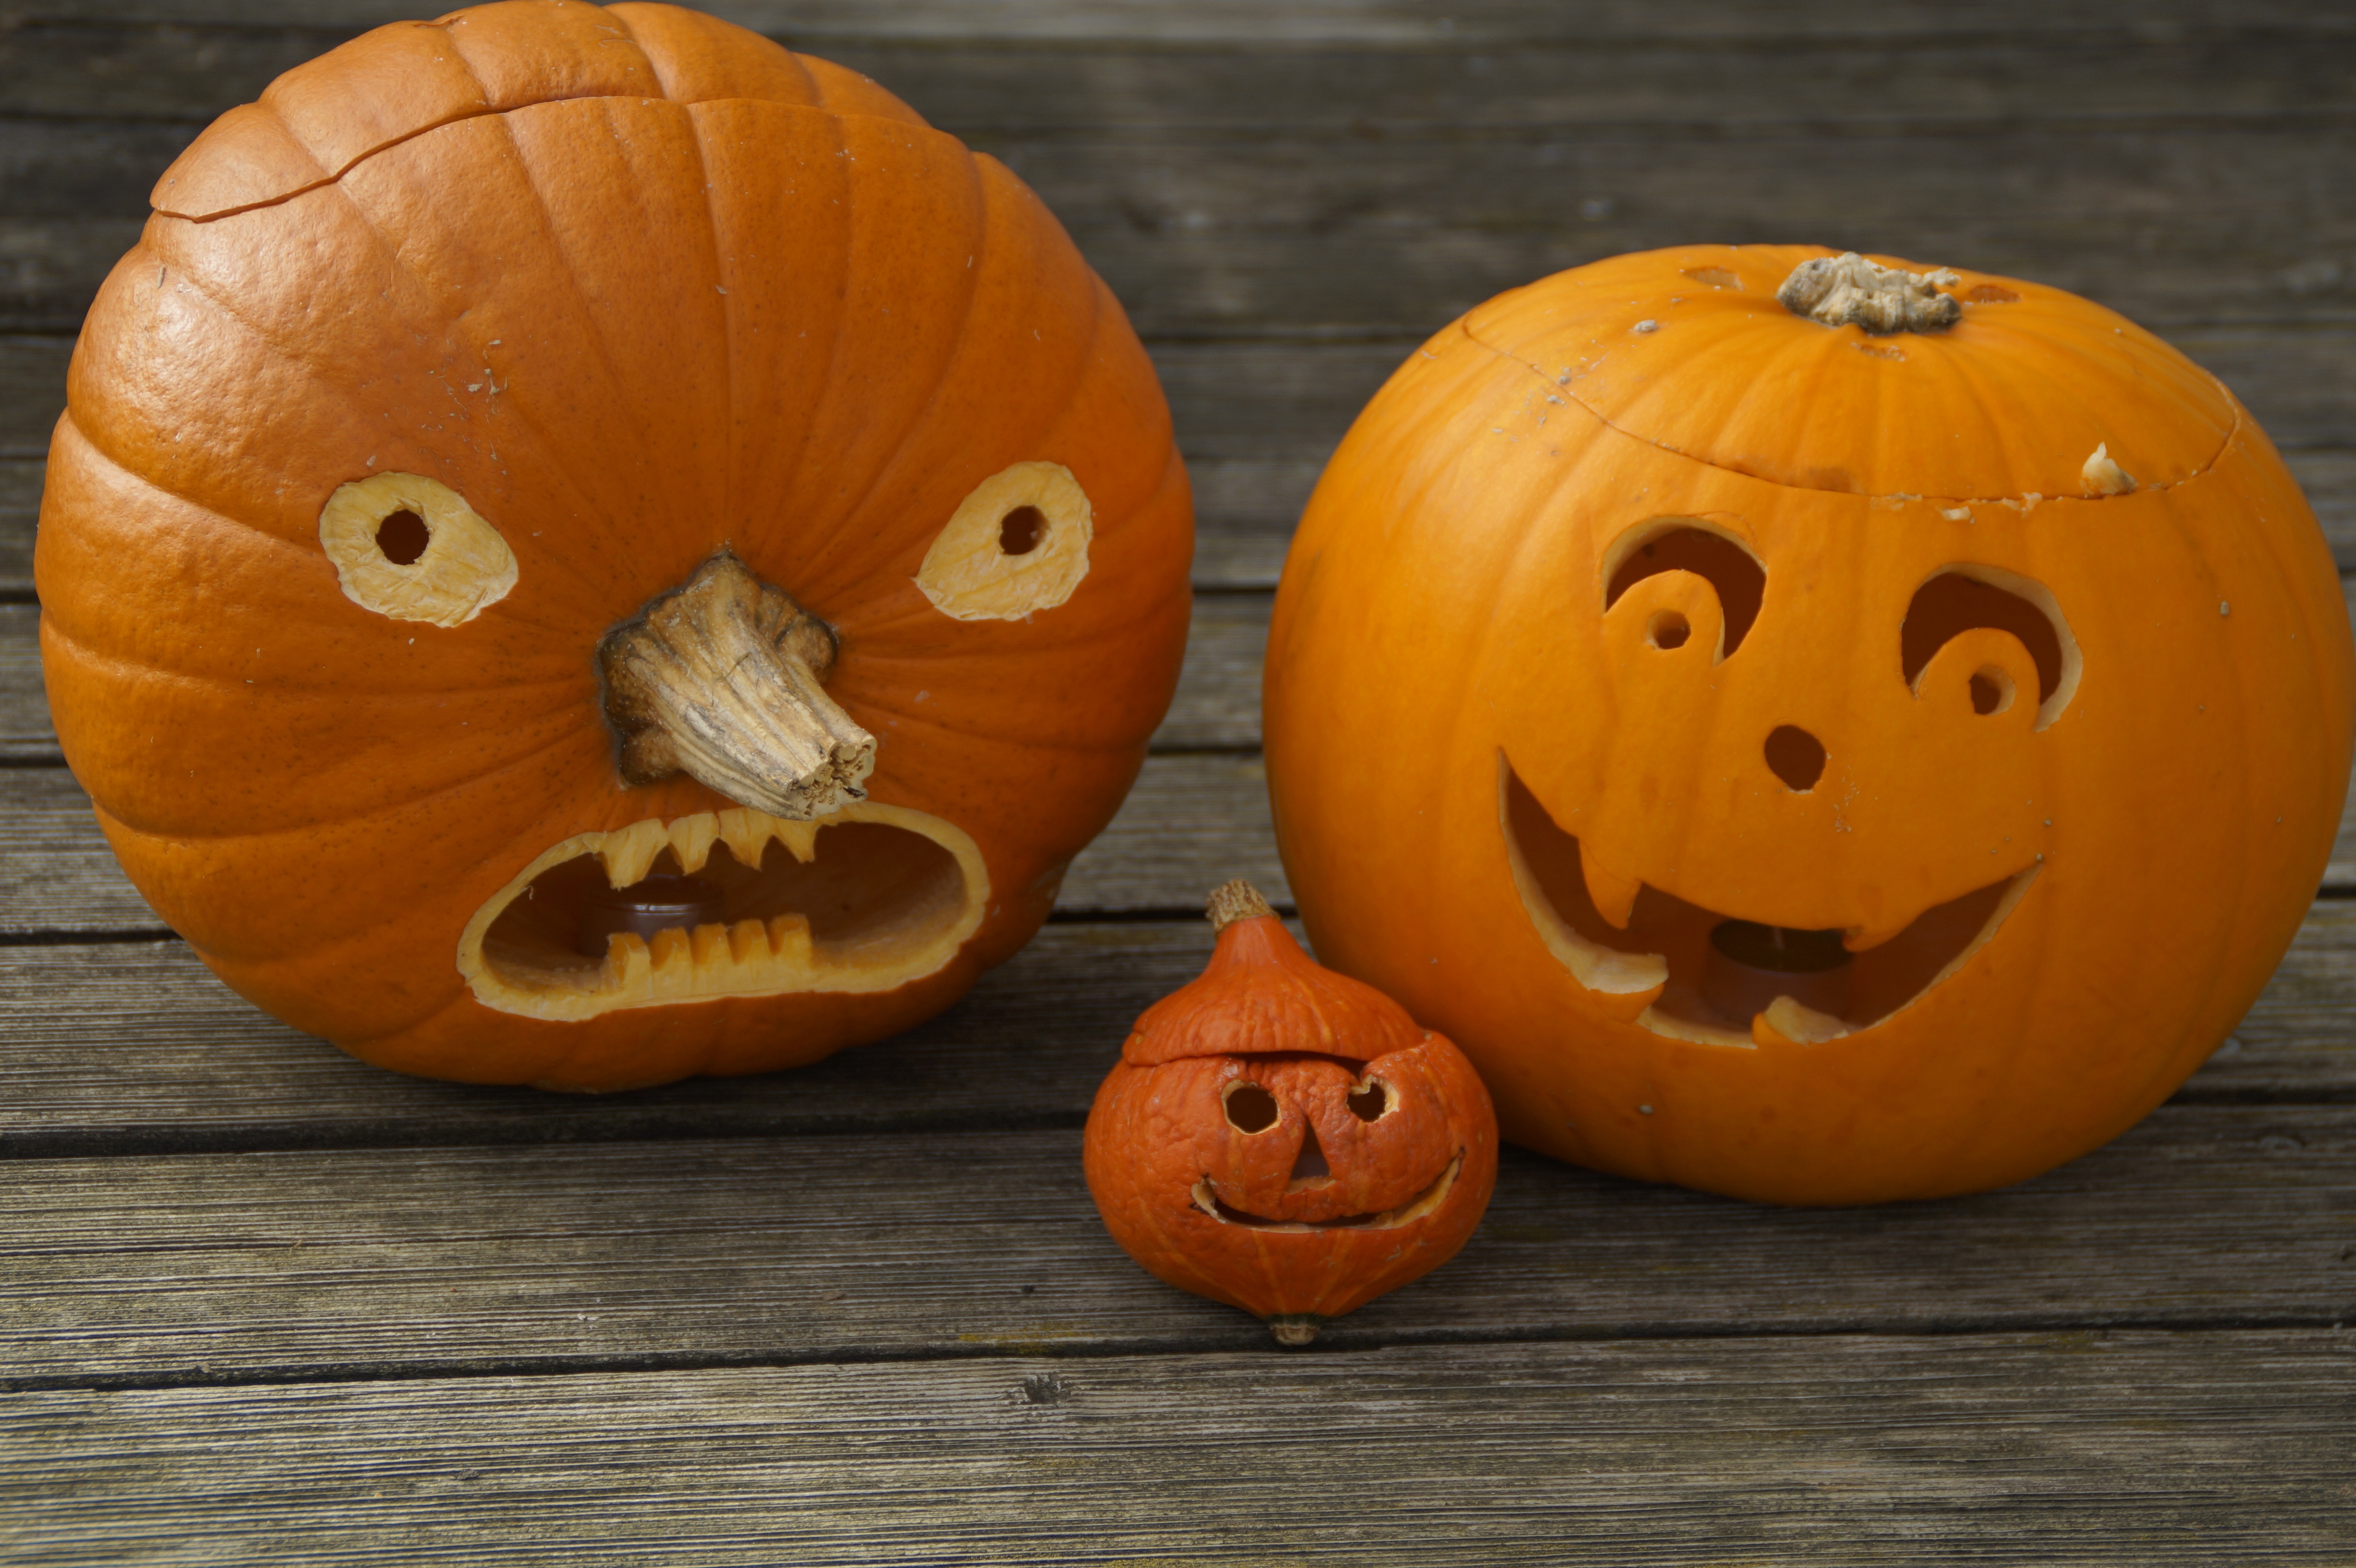
orange, produce, autumn, pumpkin, halloween, holiday, child, jack o lantern, face, family, children, fun, three, decorative, seasonal, calabaza, cheeky, carving, pumpkins, pumpkin ghost, autumn decoration, fash, halloweenkuerbis, pumpkin face, carve pumpkin ghost, pumpkin faces, pumpkin family